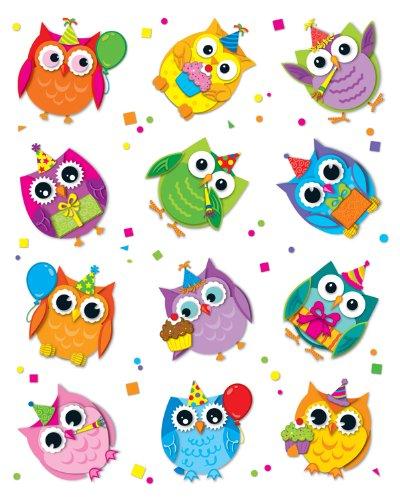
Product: Carson Dellosa Celebrate with Colorful Owls Shape Stickers (168145)
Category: Toys & Games | Arts & Crafts | Stickers
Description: Great Condition.
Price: $4.82
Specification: ASIN:1624420443|ShippingWeight:0.8ounces(Viewshippingratesandpolicies)|DomesticShipping:ItemcanbeshippedwithinU.S.|InternationalShipping:ThisitemcanbeshippedtoselectcountriesoutsideoftheU.S.LearnMore|DateFirstAvailable:November19,2012